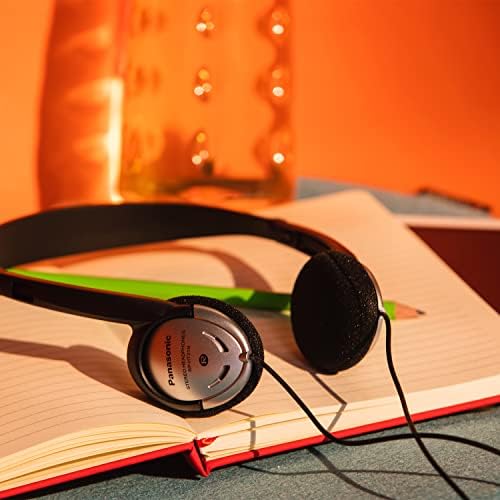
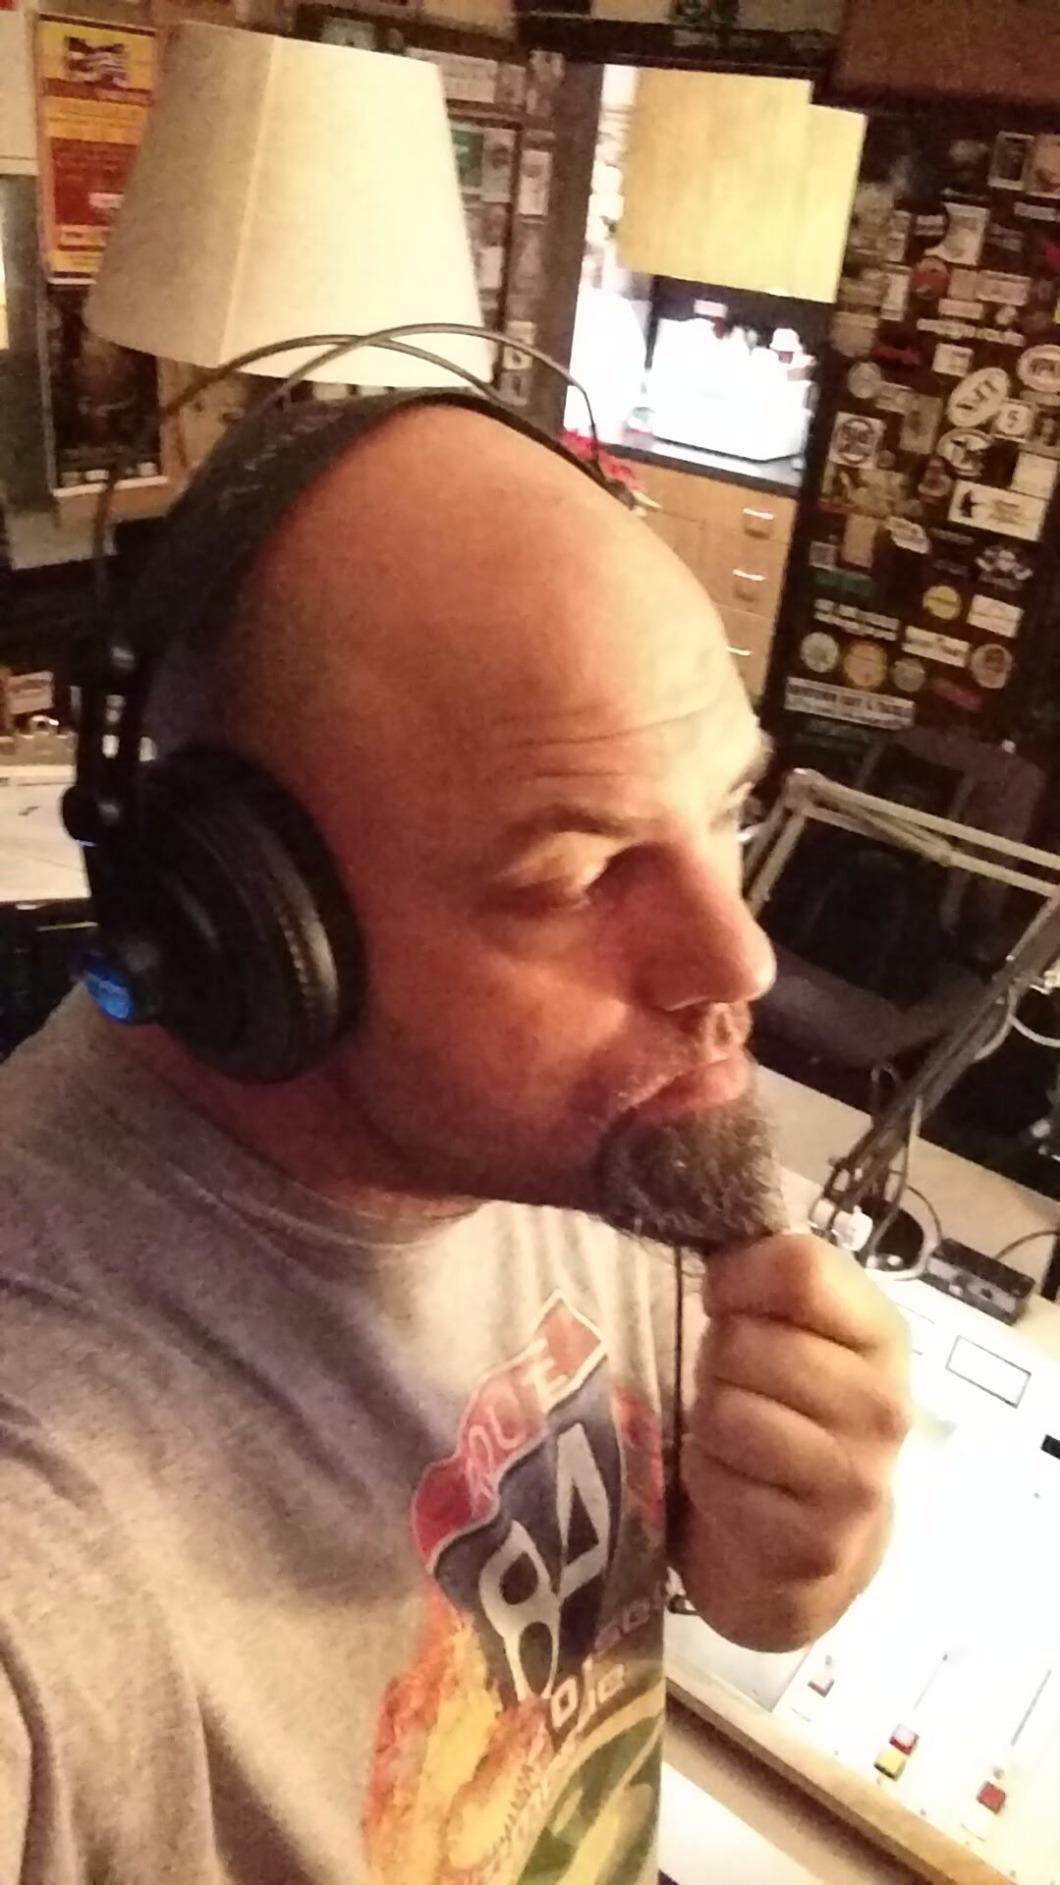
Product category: headphones
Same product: no